Theo van Lint

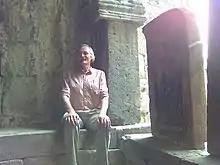
Theo van Lint

Theo Maarten van Lint (born 15 June 1957 in Delft) is a Dutch scholar of Armenian studies. He has been the Calouste Gulbenkian Professor of Armenian Studies at the University of Oxford and a professorial fellow of Pembroke College since 2002. In the past, he has also served as secretary of the International Association for Armenian Studies.